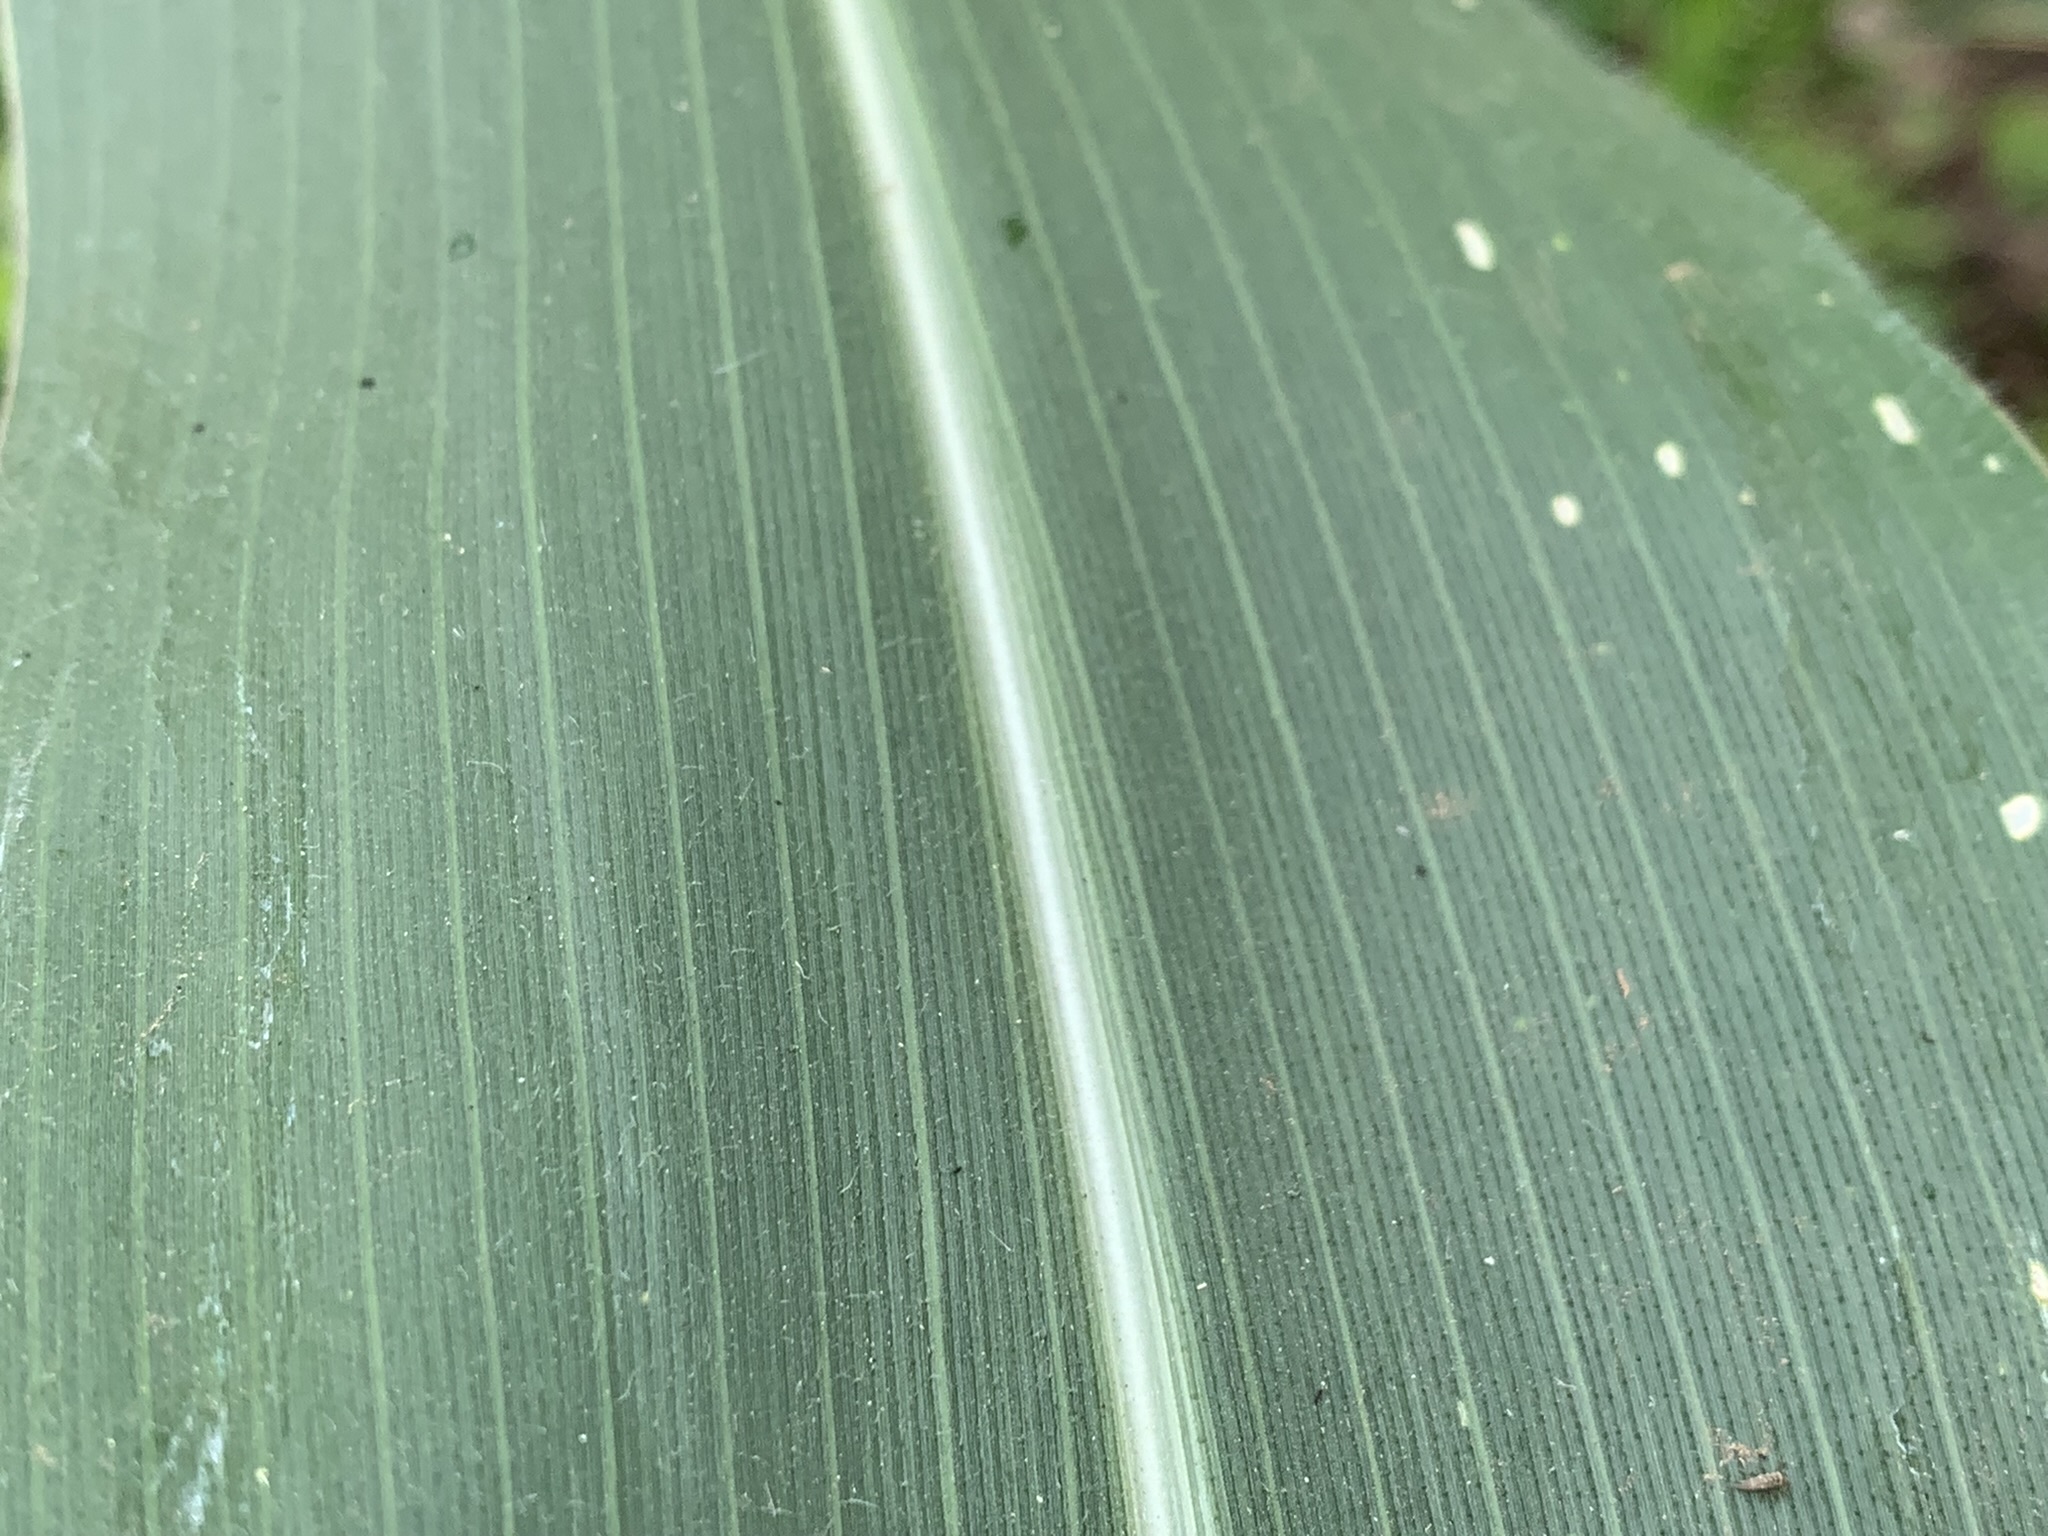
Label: Healthy